18th Alabama Infantry Regiment

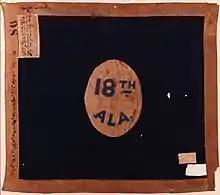
One version of the 18th Regiment's battle flag was a variant of Hardee's moon flag, above

The 18th Alabama Infantry Regiment was an infantry regiment that served in the Confederate Army during the American Civil War.